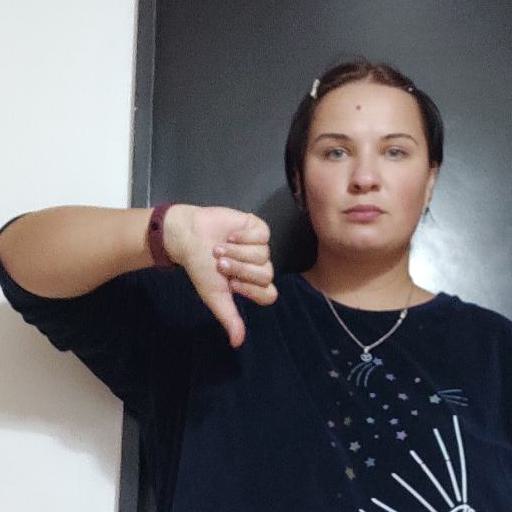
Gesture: dislike